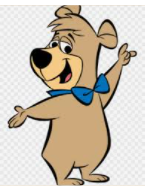
Portrait style: Cartoon Portrait